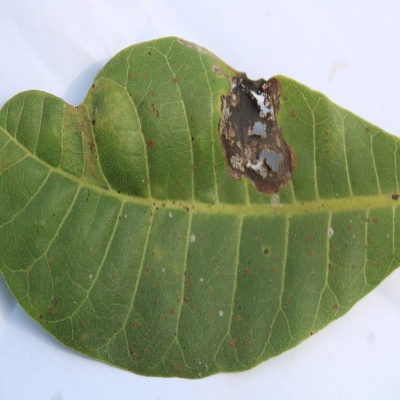
Crop: Cashew
Condition: leaf miner